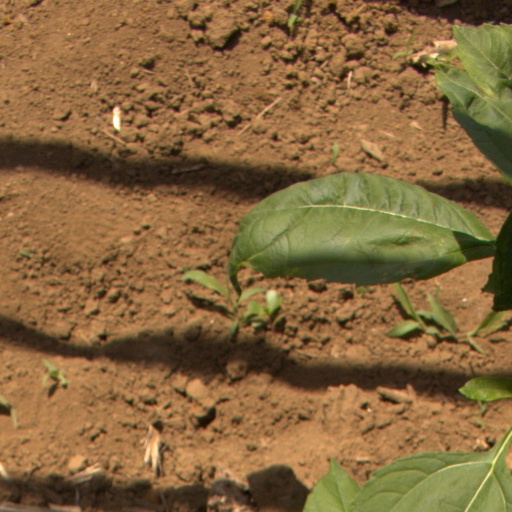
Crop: Jerusalem artichoke